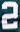
Number: 2